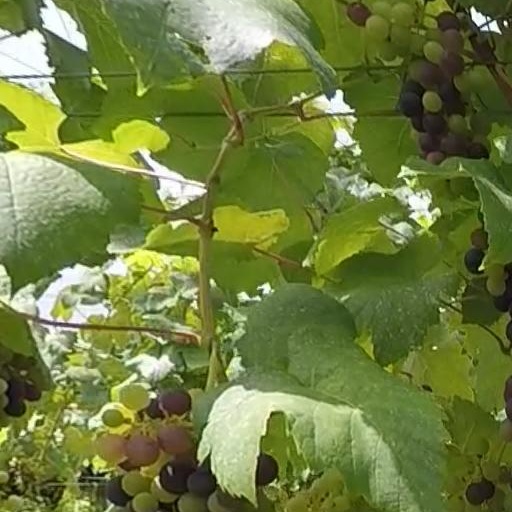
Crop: grape